Overbetuwe

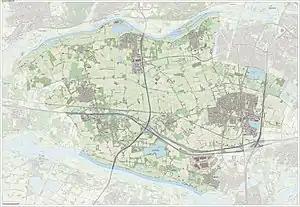
Map of municipality of Overbetuwe, June 2015

Overbetuwe is a municipality in the province of Gelderland in the Netherlands. It was formed on 1 January 2001 as a merger of three former municipalities: Elst, Heteren and Valburg. Overbetuwe is bordered in the north by the river Rhine and in the south by the river Waal. The town hall is located in Elst, the largest town in the municipality. Since 2021 it has been part of the Arnhem-Nijmegen Green Metropolitan Region (which aids planning and development in the region's eighteen municipalities.